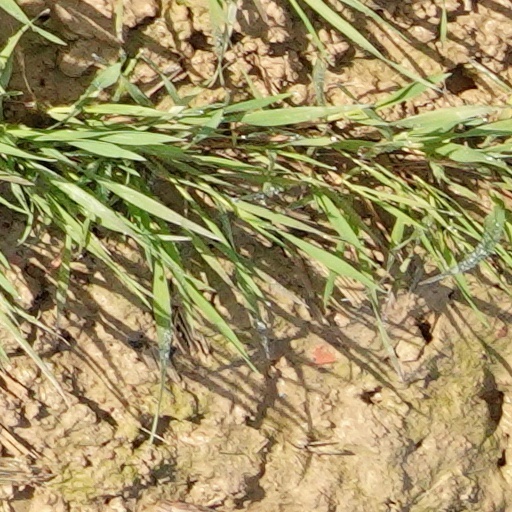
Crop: wheat